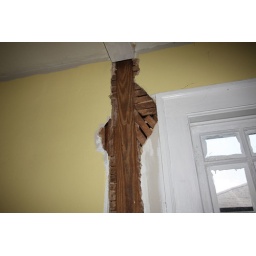
Break in plaster in unrenovated kitchen in house